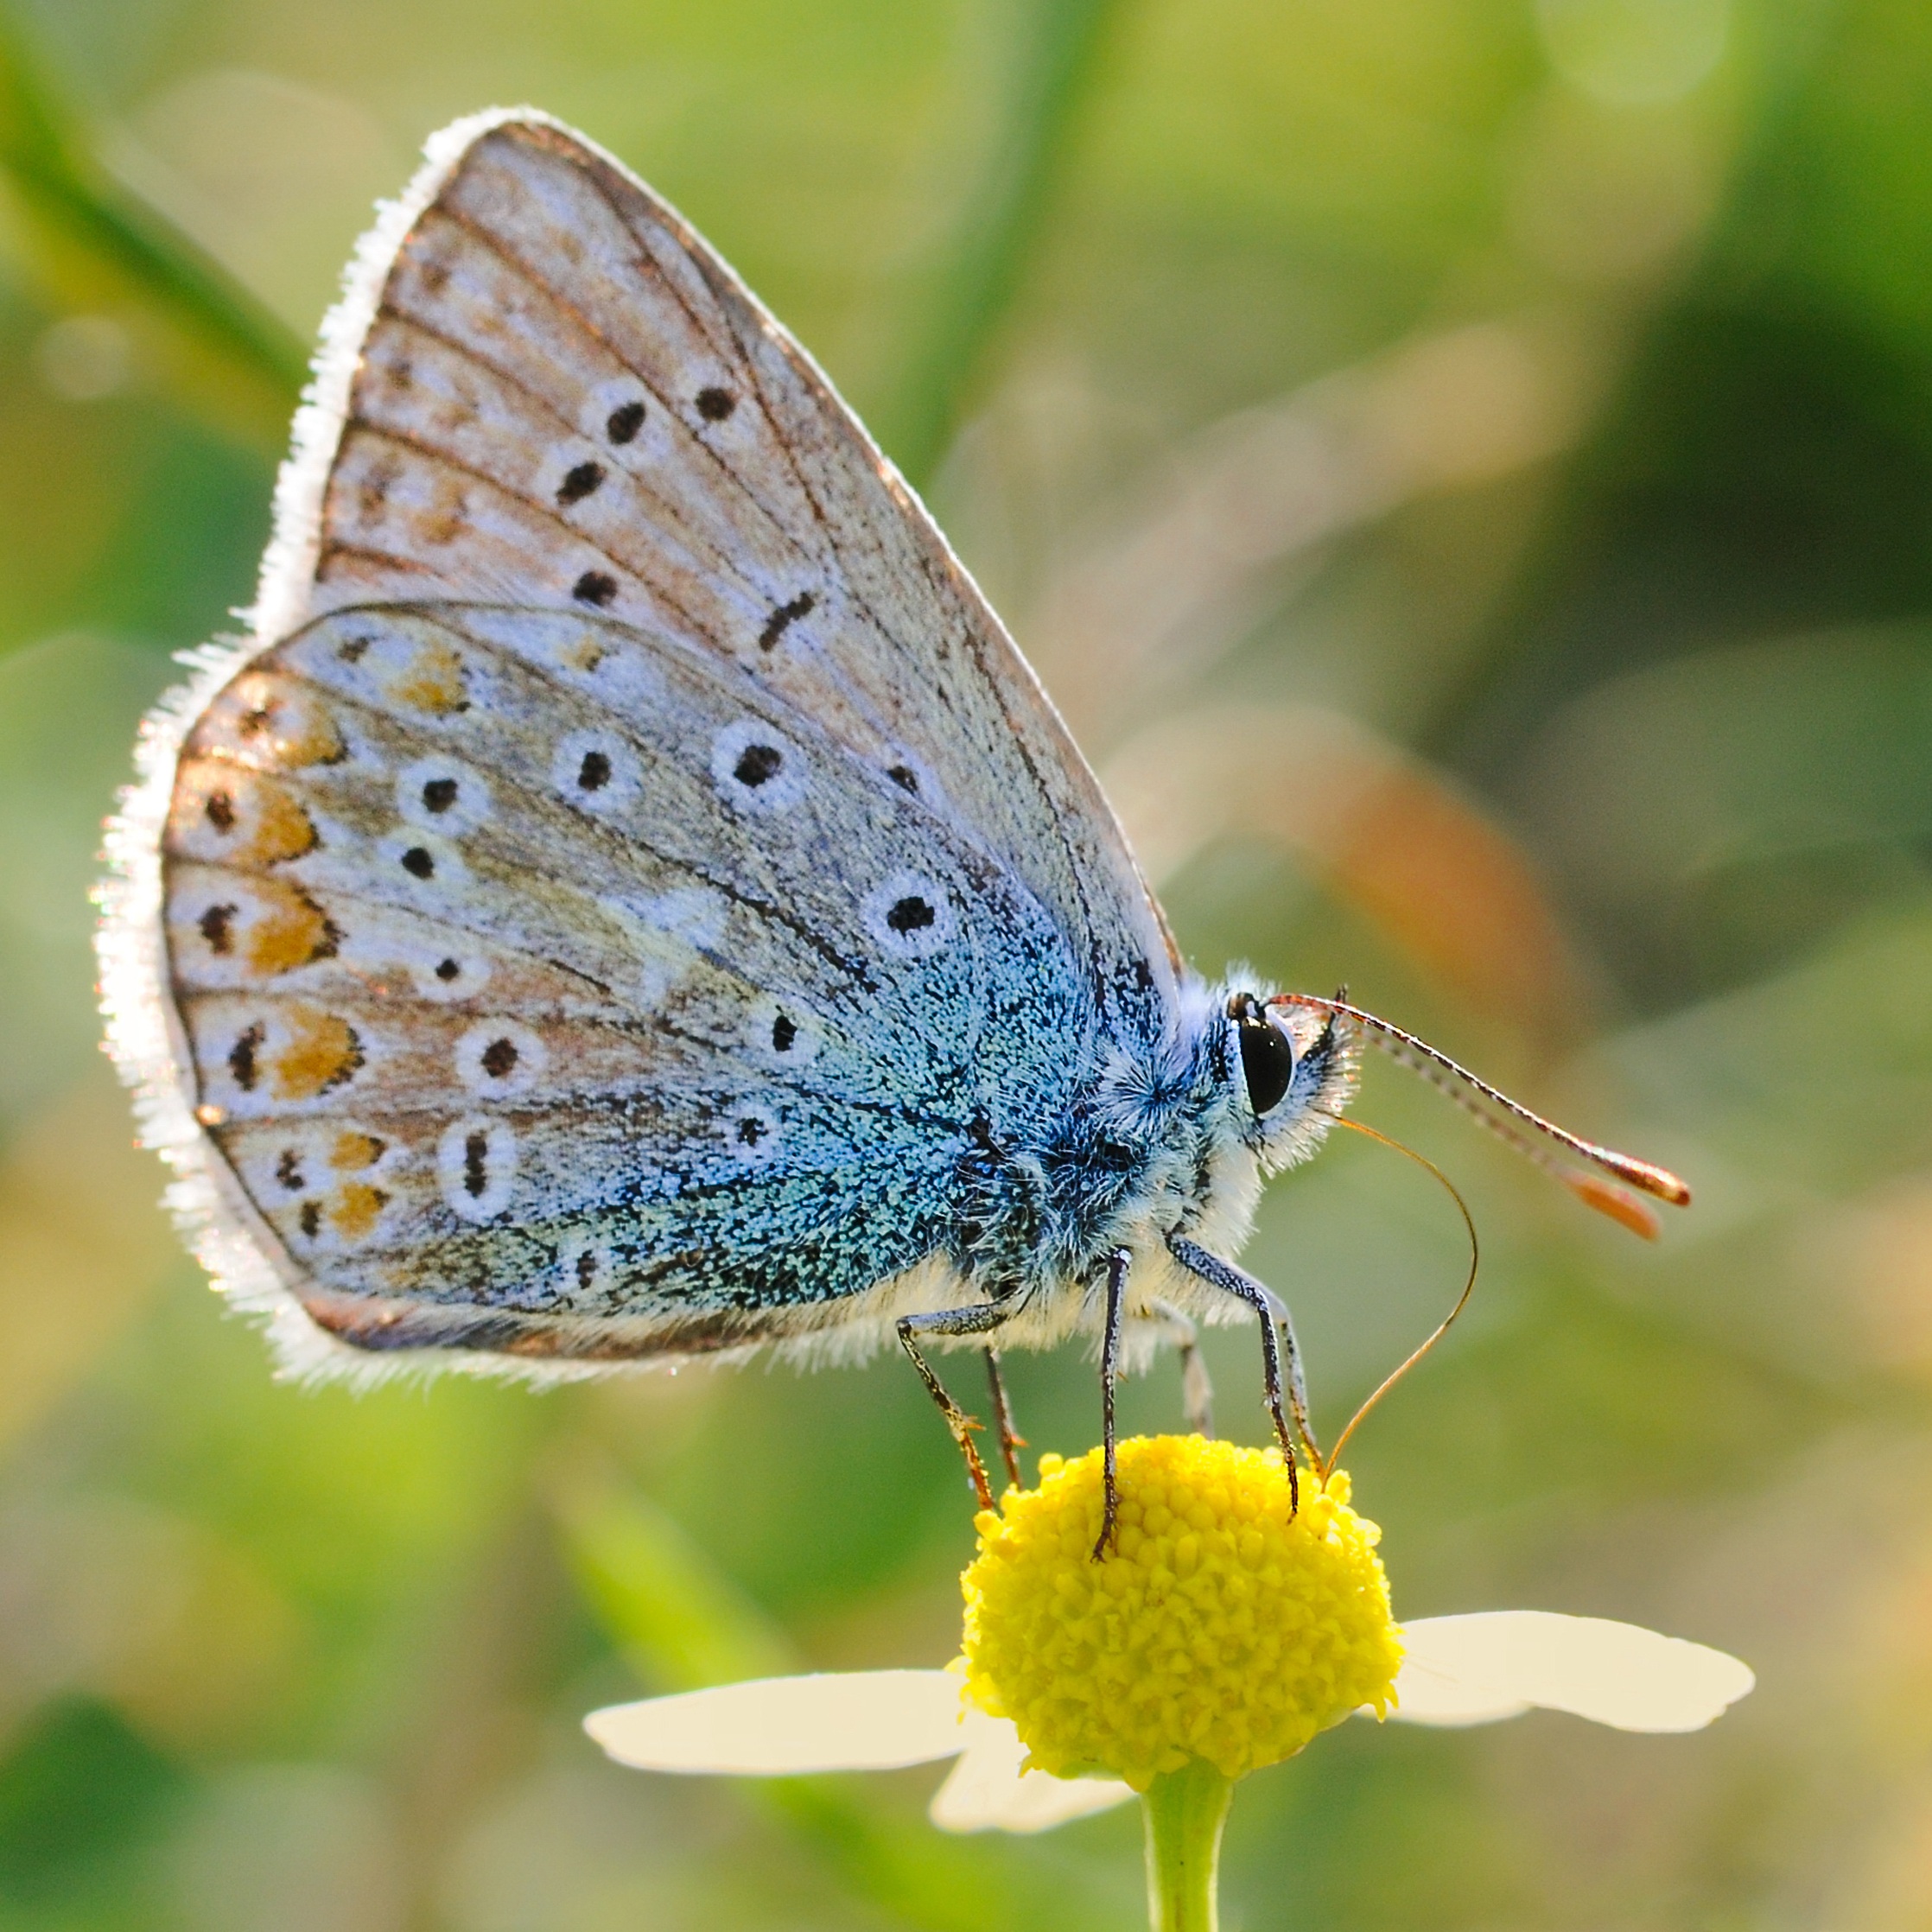
nature, photography, flower, wildlife, insect, macro, butterfly, fauna, invertebrate, close up, nectar, pieridae, argus, macro photography, arthropod, pollinator, plant stem, moths and butterflies, lycaenid, net winged insects, brush footed butterfly, colias